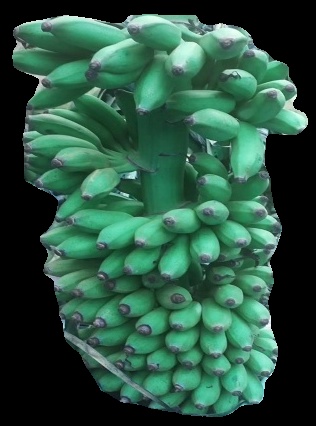
Variety: elakki-bale
Grade: grade1